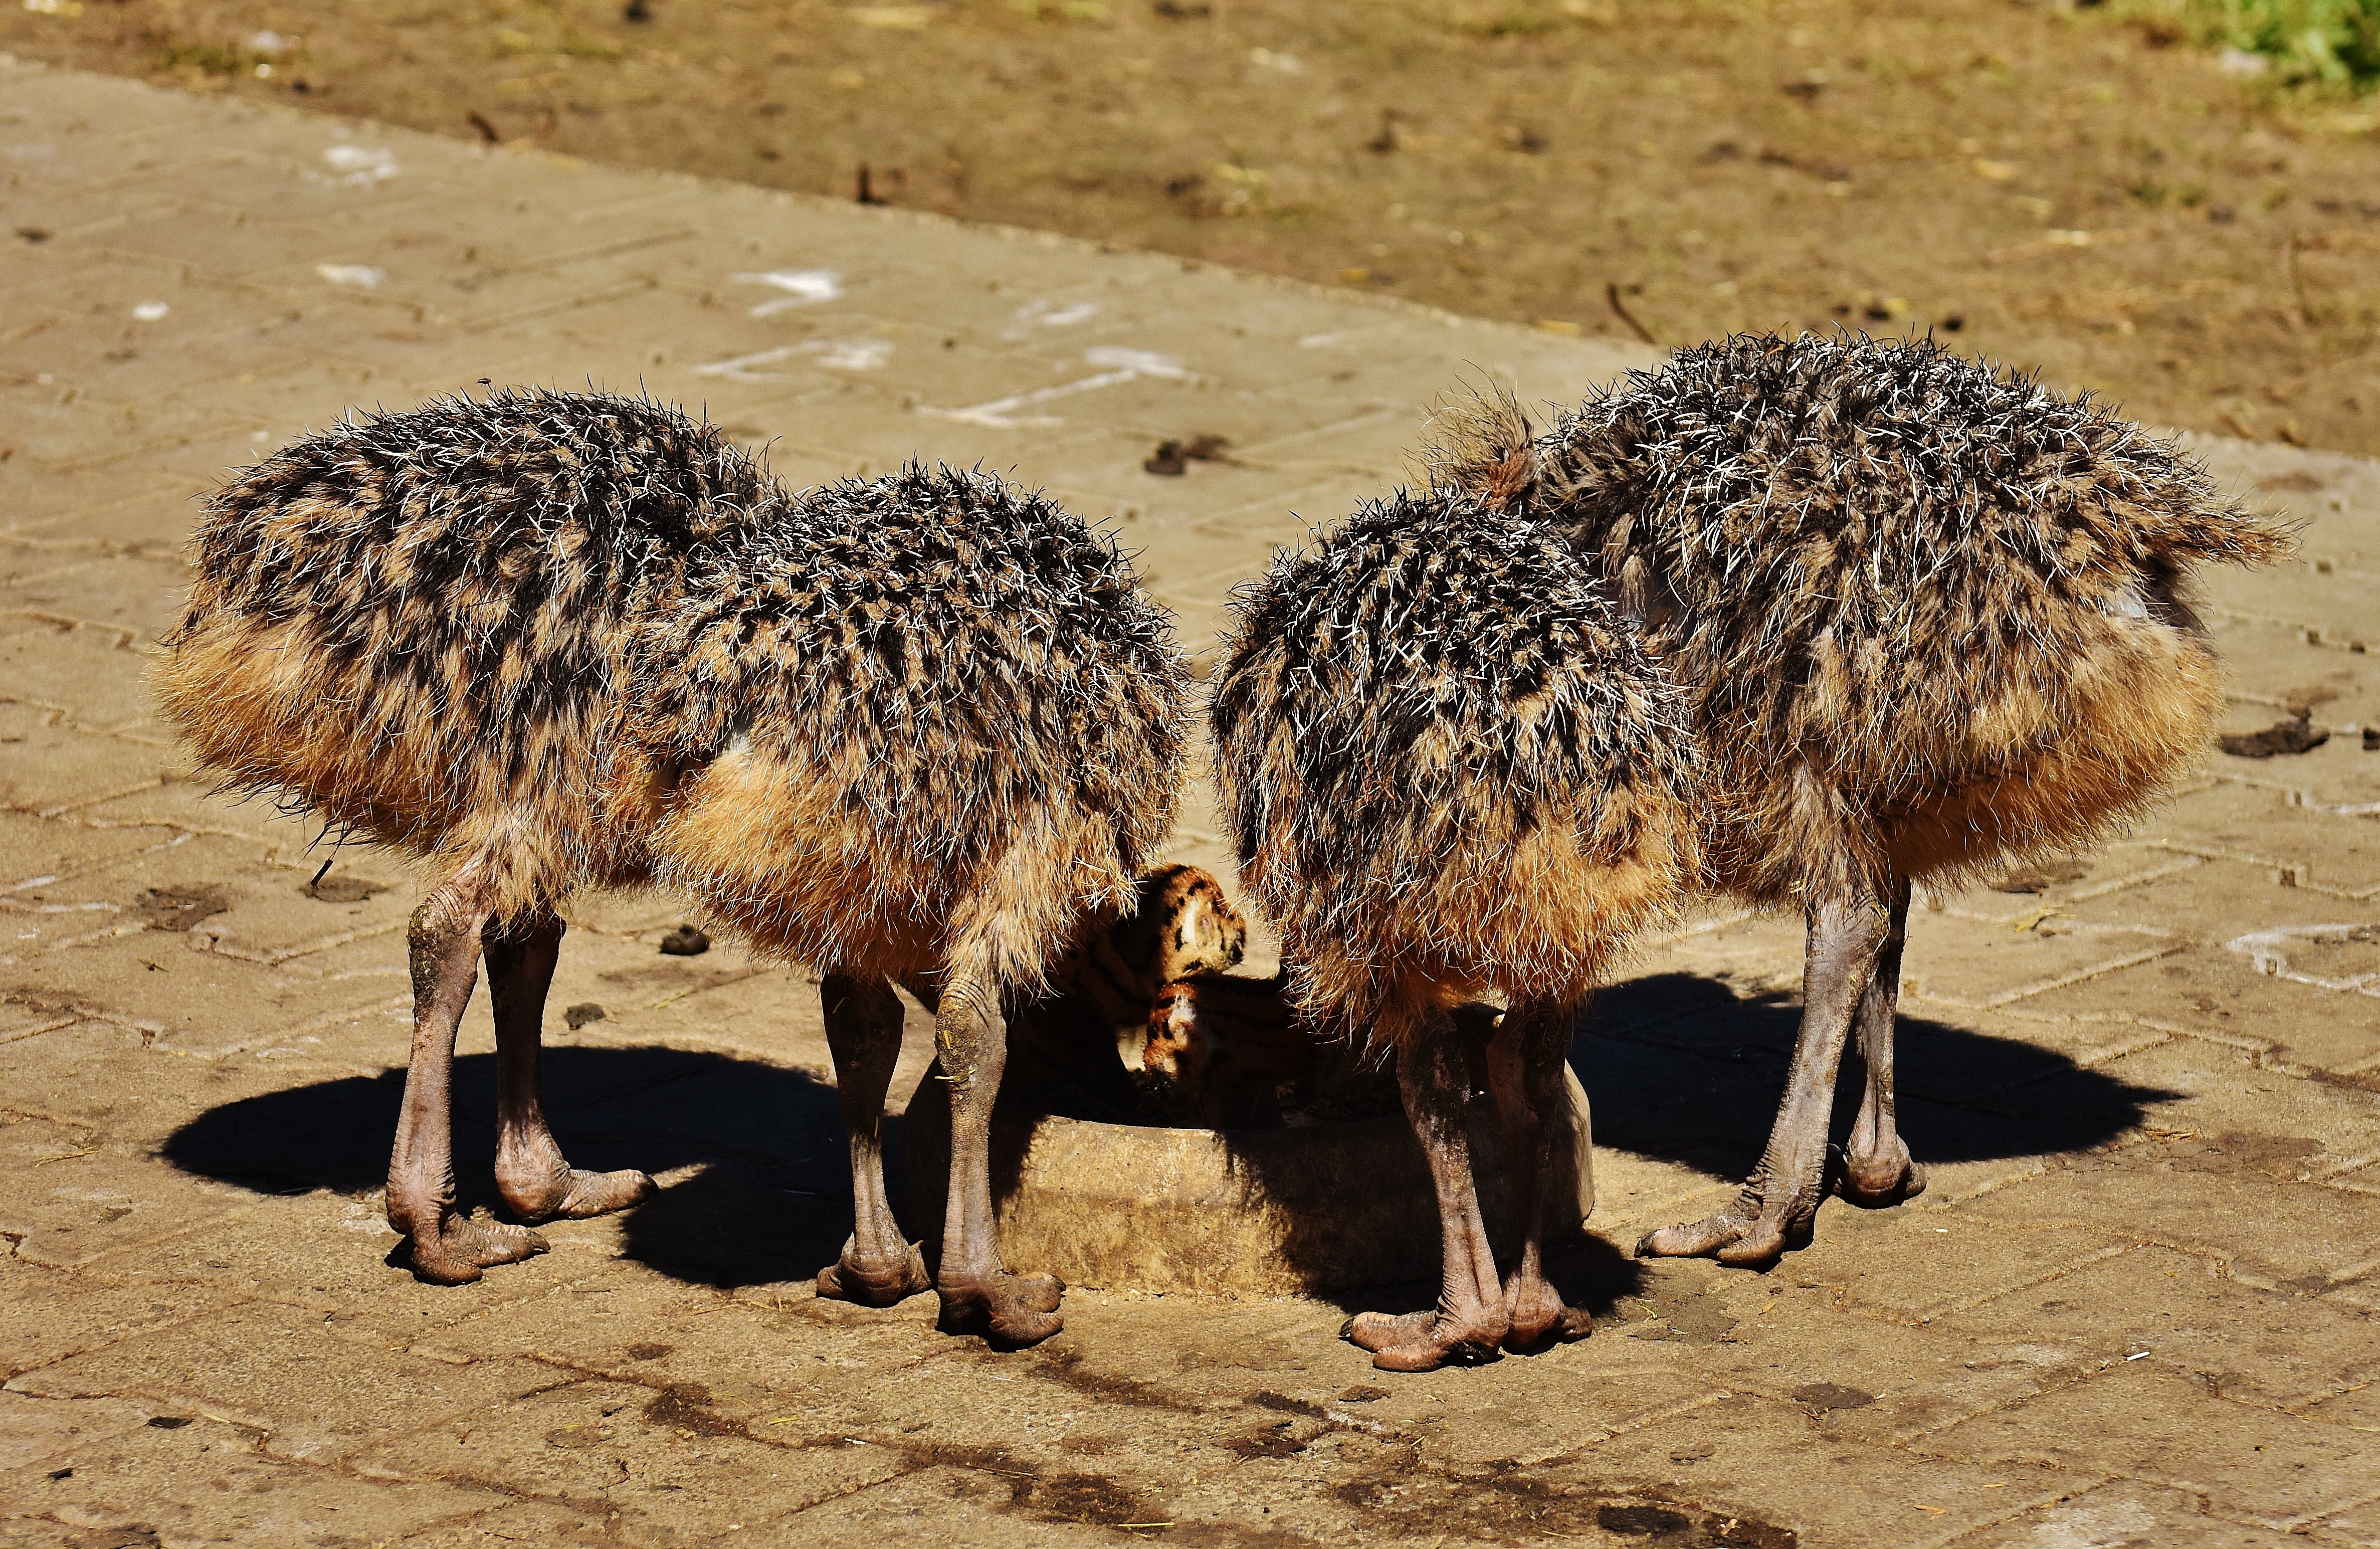
bird, sweet, animal, cute, wildlife, bouquet, ostrich, fauna, emu, vertebrate, funny, ratite, wildlife photography, flightless bird, young animals, ostrich farm